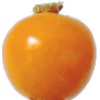
Label: physalis